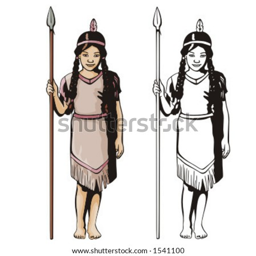
illustration of a girl holding spear .